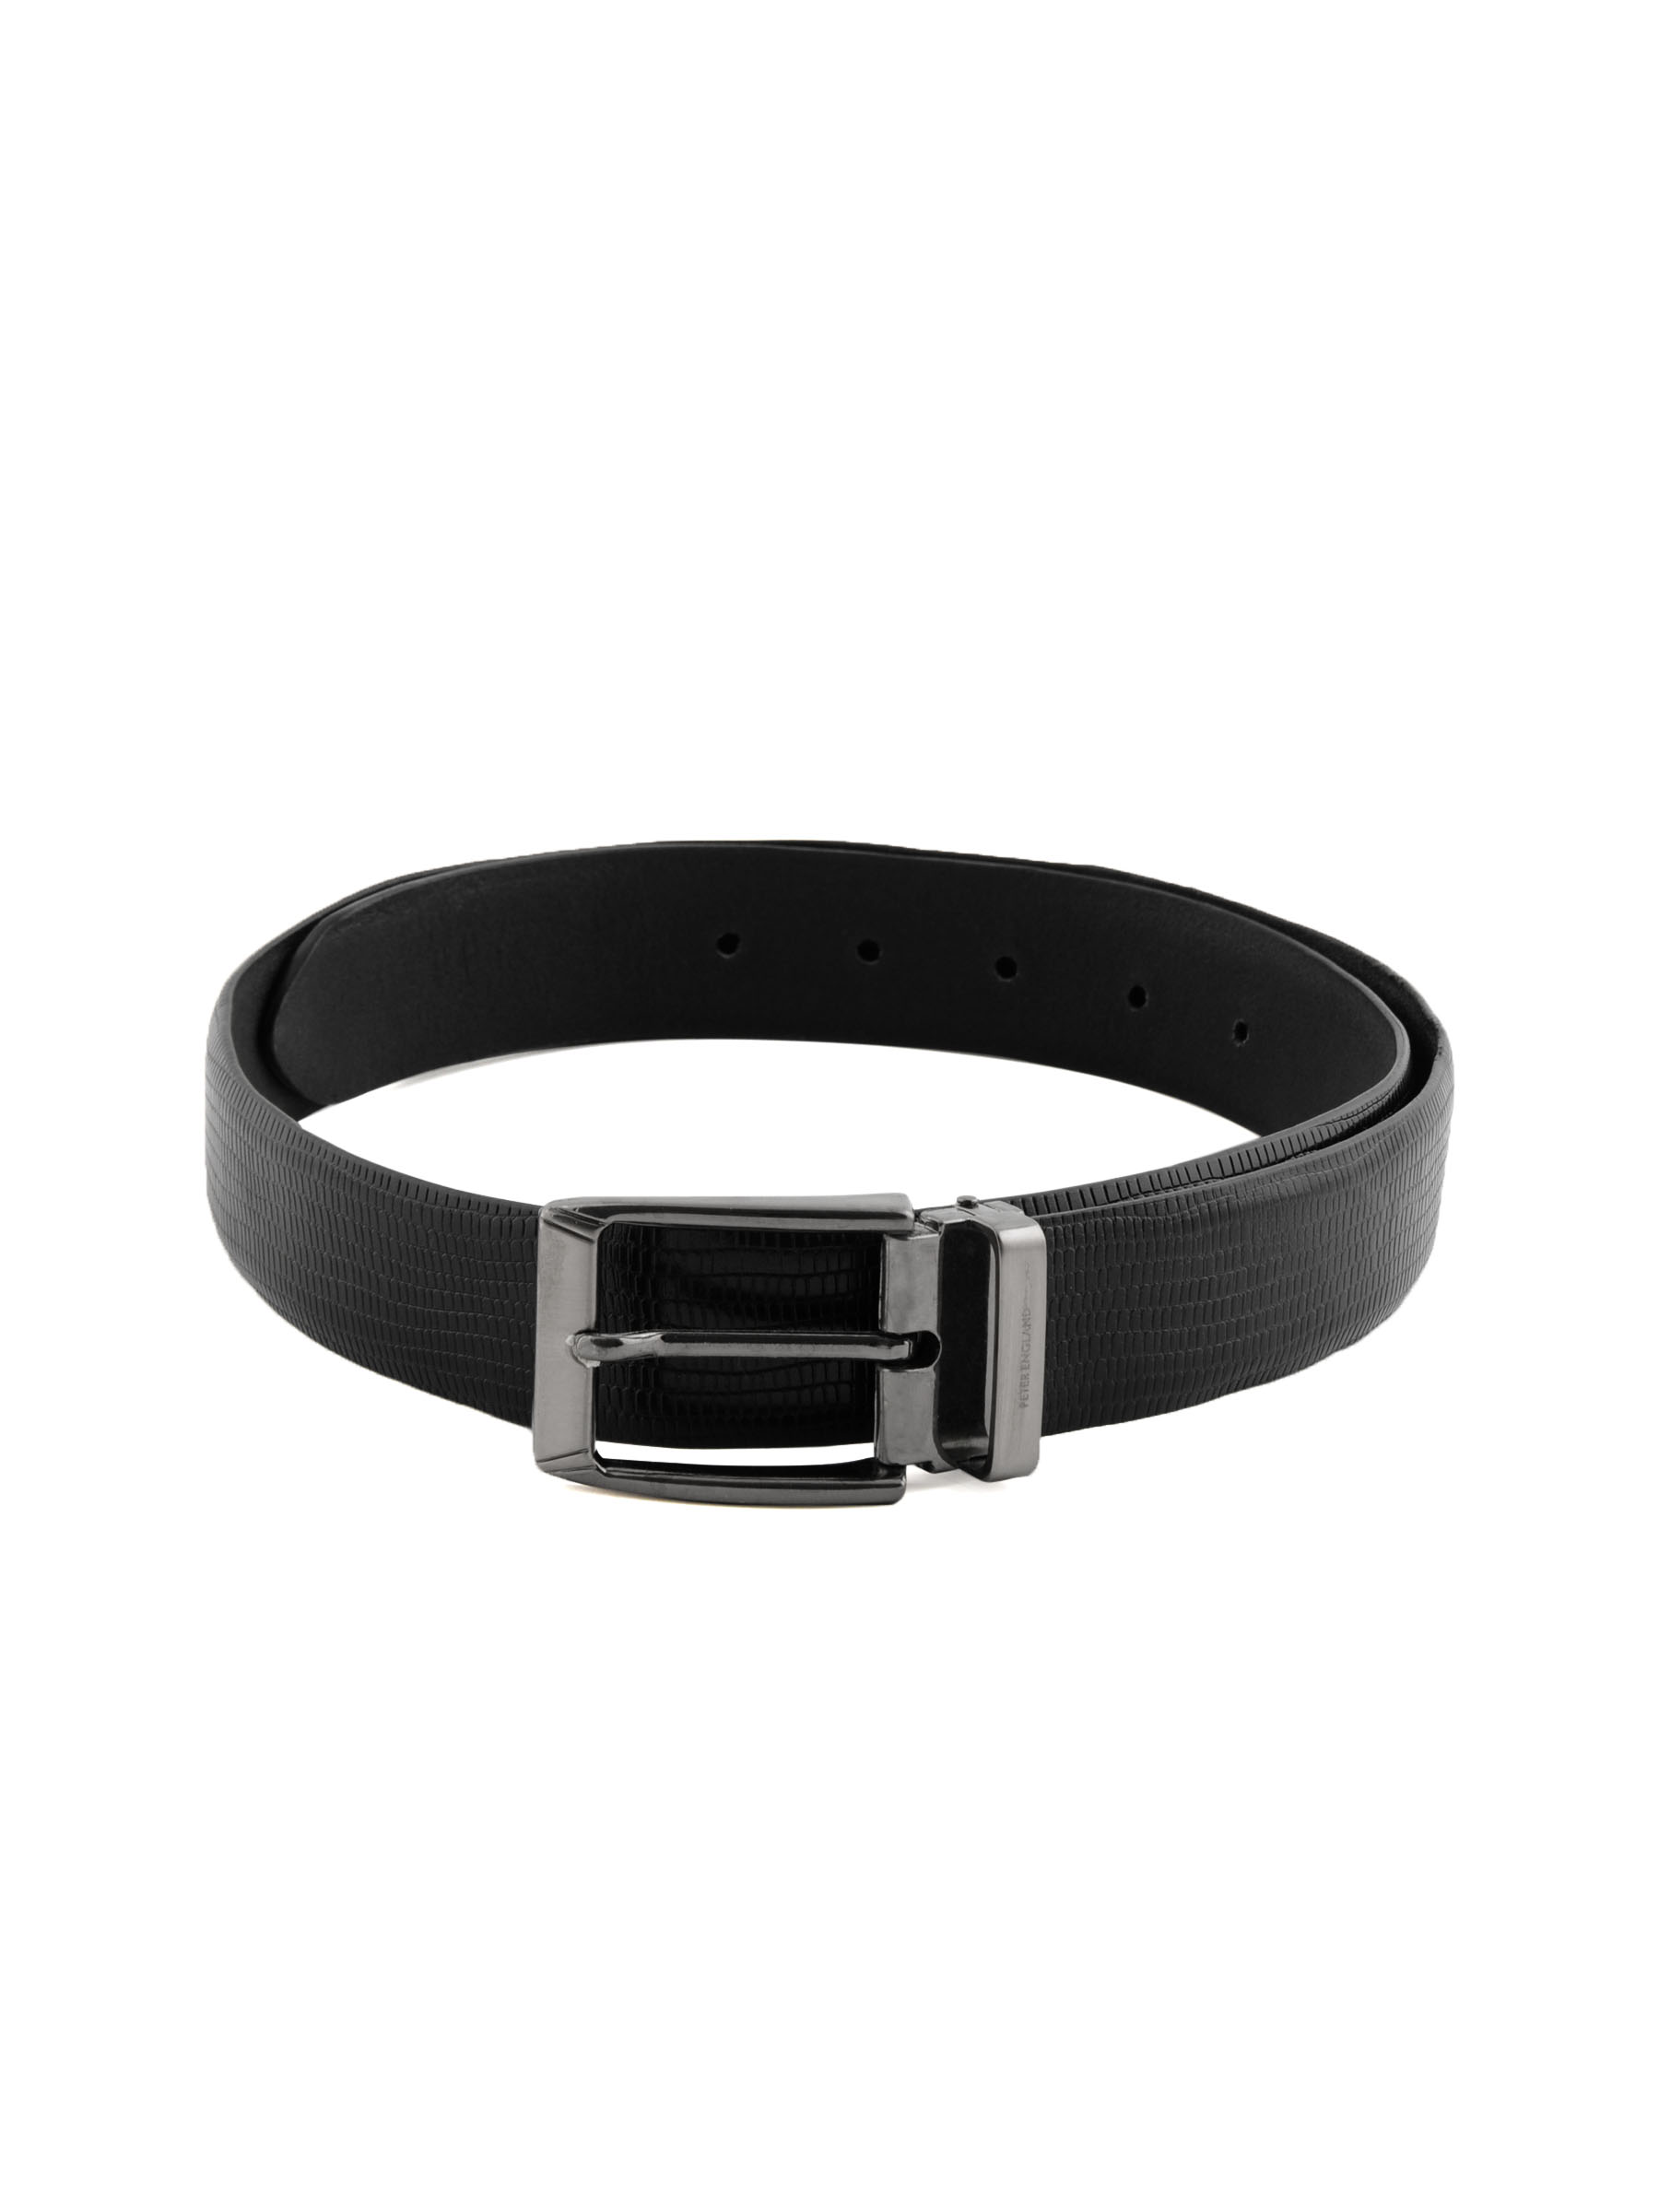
Peter England Men Formal Black Belt
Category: Accessories / Belts / Belts
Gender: Men
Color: Black
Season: Summer 2011
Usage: Formal